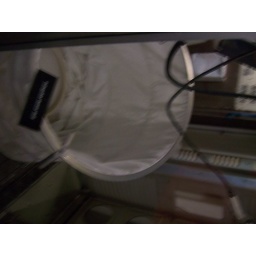
the shower cabinet in a space ship